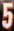
Number: 5